Tiesenhausen

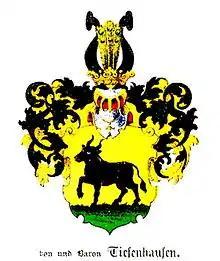
Tiesenhausen's Blazon

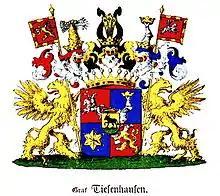
Counts von Tiesenhausen's coat of arms

The House of Tiesenhausen is an old Baltic-German noble family. The origins of the family are in Lower Saxony. During the Baltic crusades they settled in Livonia in the first half of the 13th century. Bishops Albert of Riga and Herman of Tartu had a sister whose husband Engelbertus de Tisenhuse was the progenitor of the family in the Baltic. After some time in southern Livonia in the early stages of occupation, Engelbertus joined his brother-in-law bishop Herman to obtain the northern Livonian country of Ugaunia around Otepää and Tartu. It was Ugaunia where the family held its main early properties and positions. Engelbertus' son married a daughter of the castellan of Koknese in Latgale and through this marriage, the family claims descent from indigenous princes of the Latgalians. Some branches of Tisenhusen clan settled later to the Latvian Vidzeme holdings of Ērgļi and Bērzaune. From the ancestral place of Ugaunia, sons of the family managed to obtain estates in other parts of Estonia, also so-called Danish Estonia and Osilia-Rotalia, both by services and by marriages. (Raplamaa was apparently a favorite place in northern Estonia for them to obtain estates.)